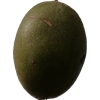
Label: nut